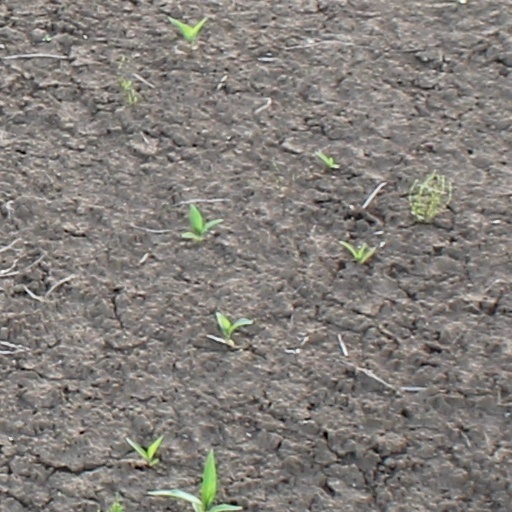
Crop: wheat